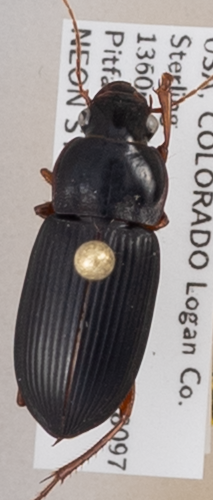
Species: Harpalus pensylvanicus
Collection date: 2018-09-20
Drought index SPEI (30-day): -0.9
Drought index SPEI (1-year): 0.86
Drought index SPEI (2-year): -0.128